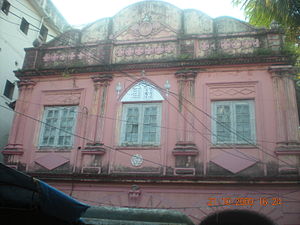
Bene Israel
Bene Israel er betegnelsen for en etnisk gruppe af jøder, der i 1800-tallet migrerede fra landområder og mindre byer i det vestlige Maharashtra i Indien til nærliggende større byer, først og fremmest Mumbai, men derudover også til Pune, Ahmadabad samt Karachi. Bene Israel udgjorde både før og efter disse migrationsbølger den største jødiske befolkningsgruppe på det indiske subkontinent, ligesom de udgør hovedparten af dem, som ofte under en samlet betegnelse kaldes for pakistanske jøder. Modersmålet for Bene Israel-gruppen er Judæo-Marathi, en underkategori inden for Marathi-sproggruppen. Hovedparten af Bene Israel-gruppen er i dag emigreret til Israel.